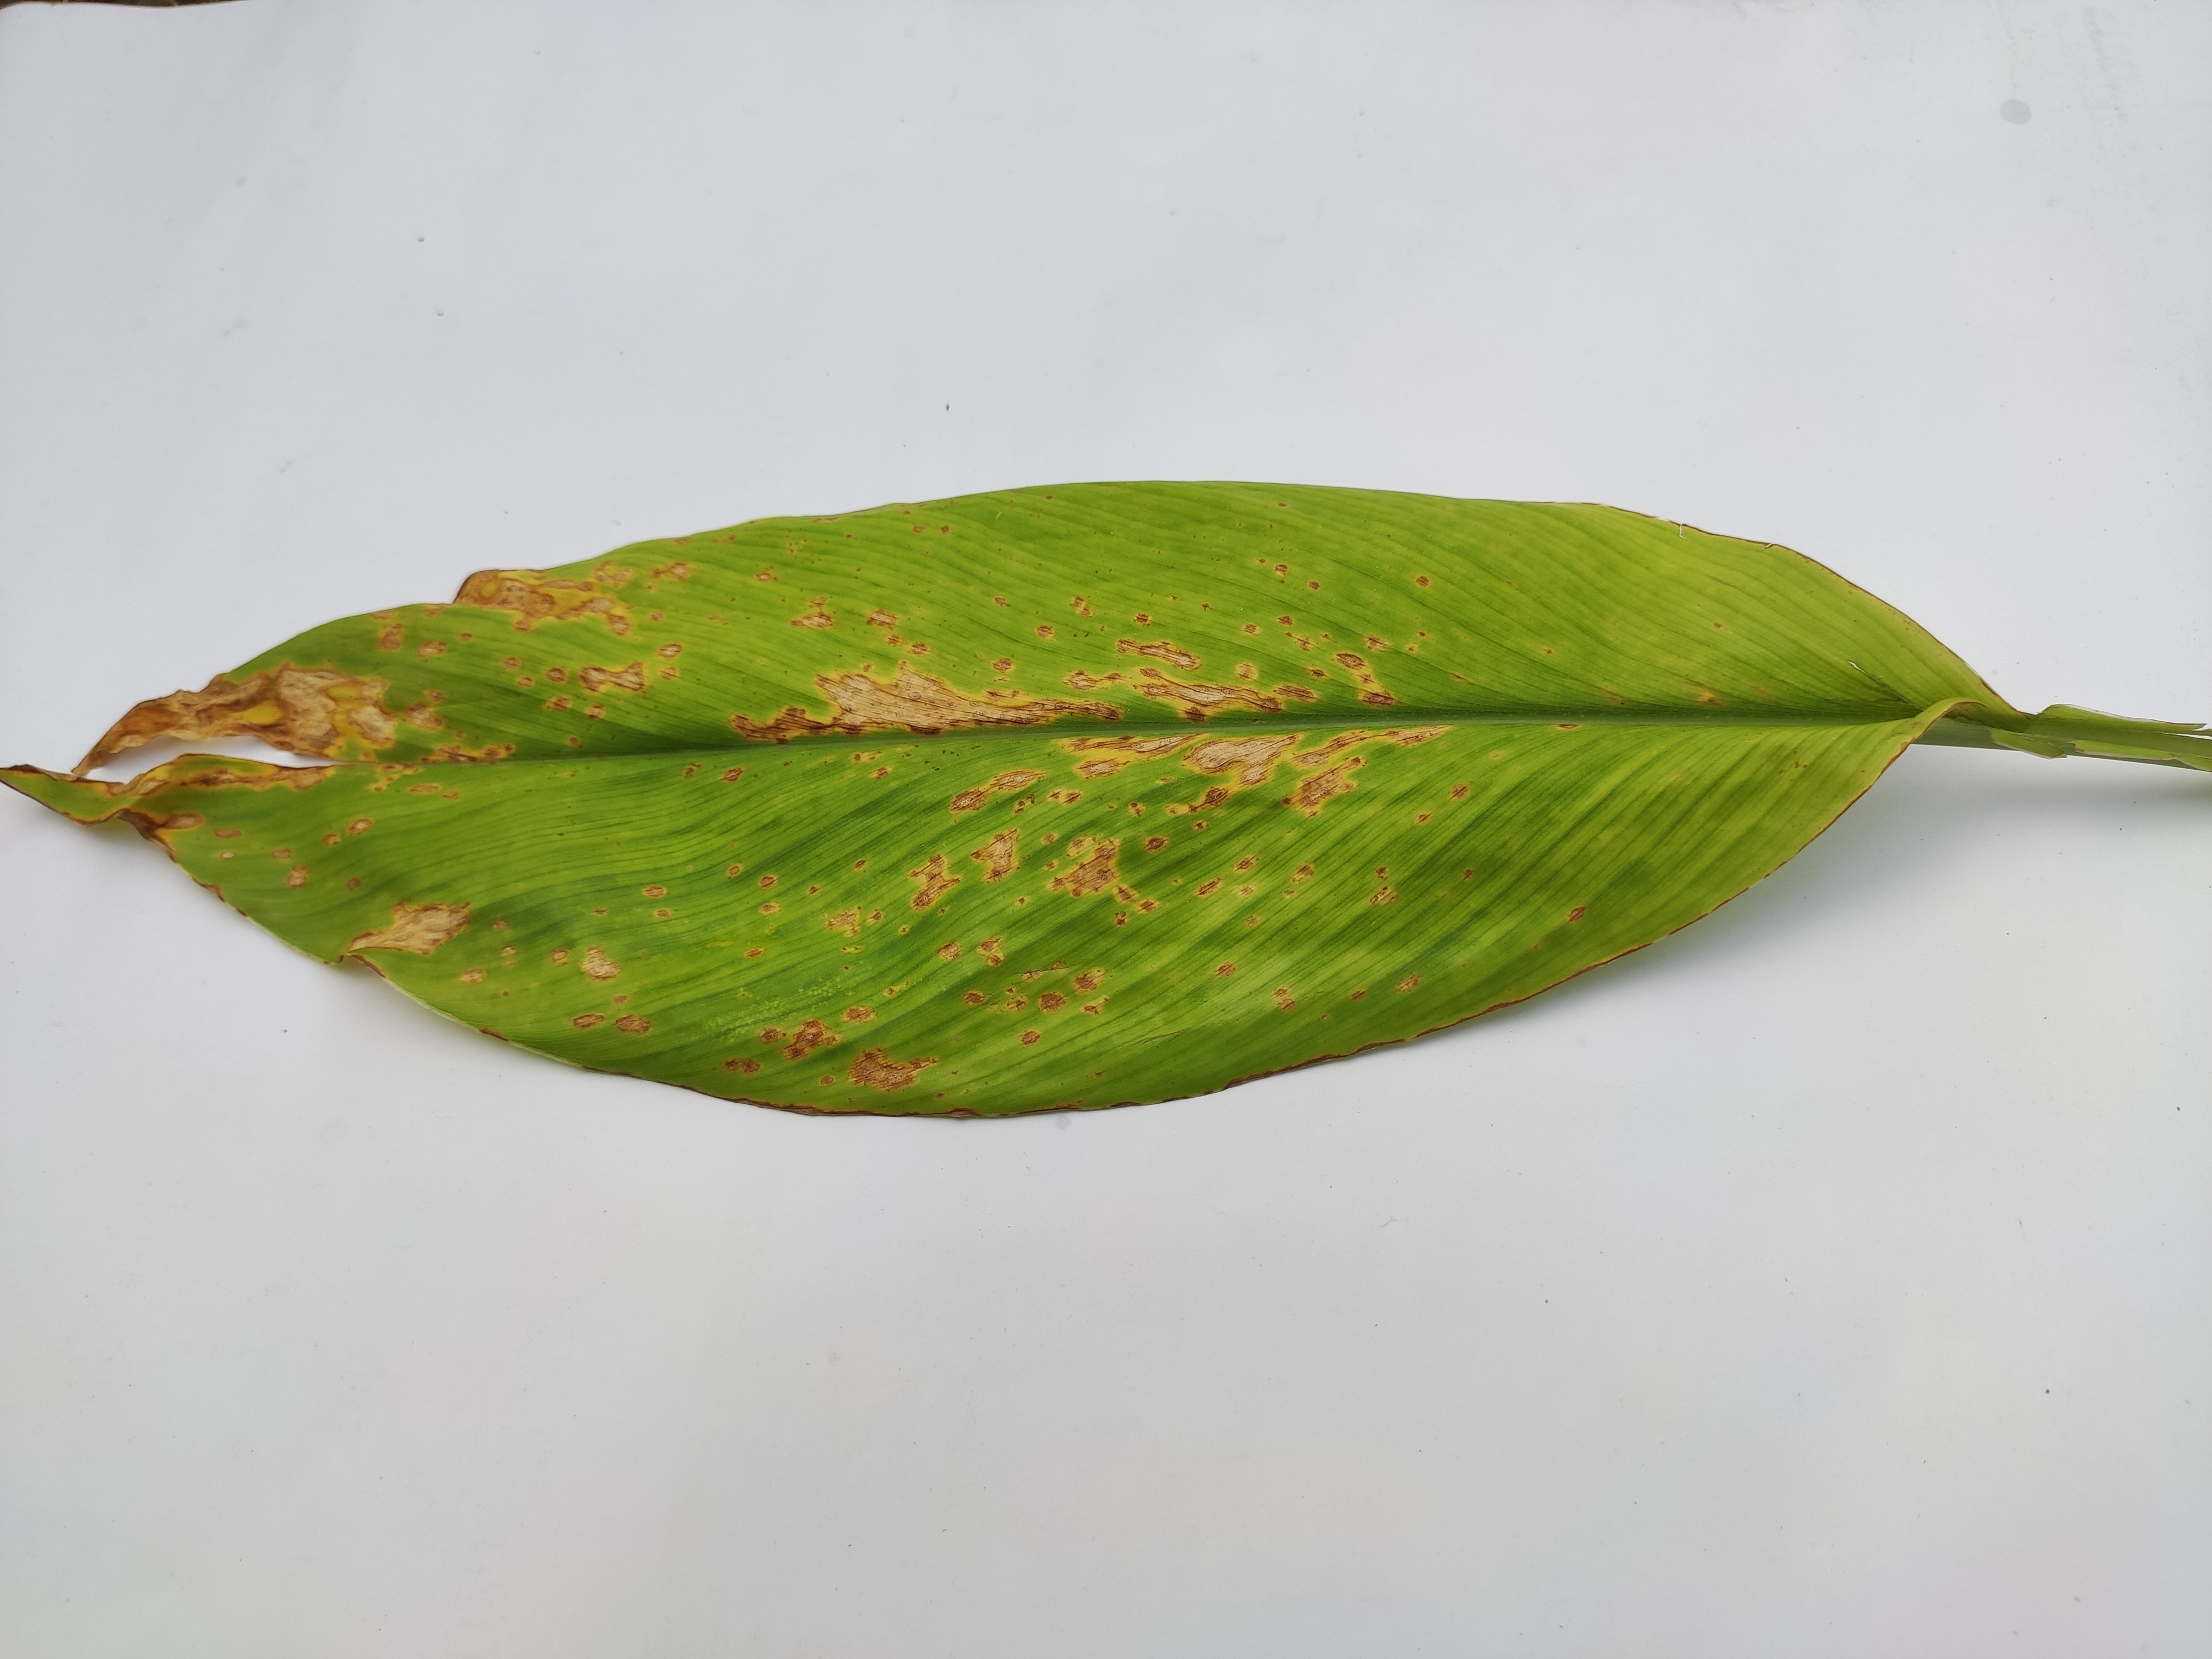
Label: Leaf_Spot